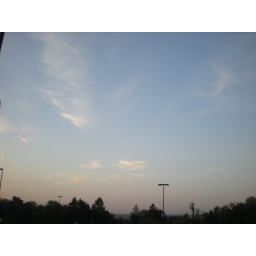
A bit of red in the sky